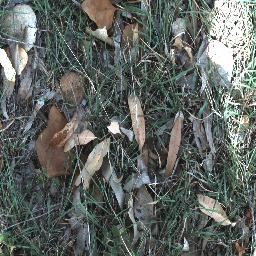
Label: negative